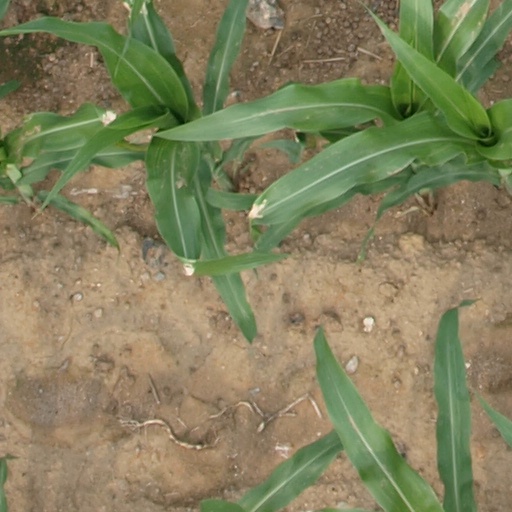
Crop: maize; corn